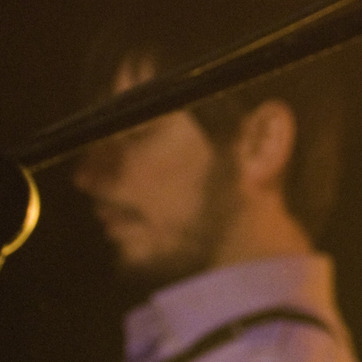
Material: skin